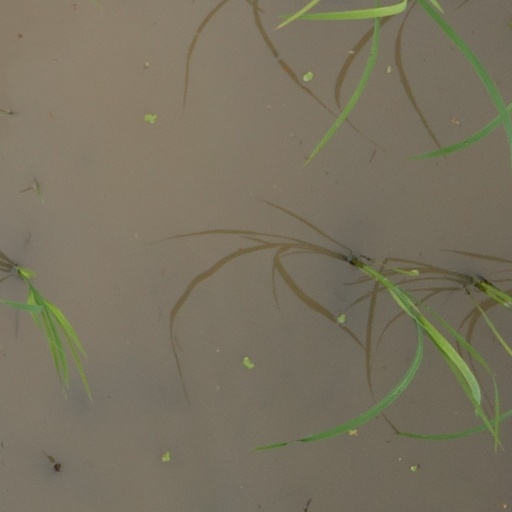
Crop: rice